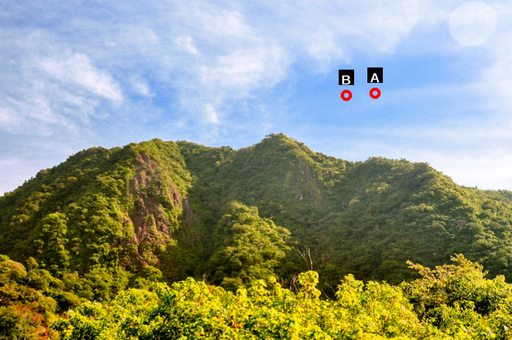
Question: Two points are circled on the image, labeled by A and B beside each circle. Which point is closer to the camera?
Select from the following choices.
(A) A is closer
(B) B is closer
Answer: B